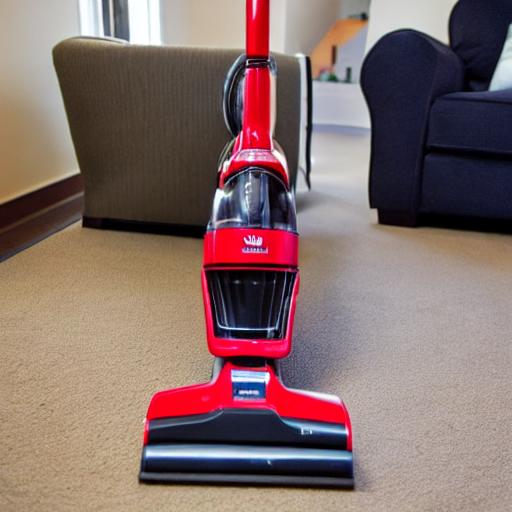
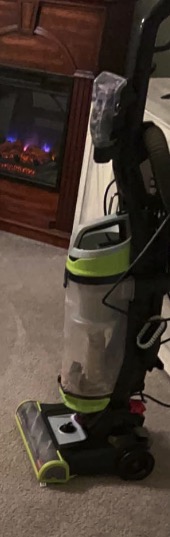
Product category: items_vacuum
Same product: no